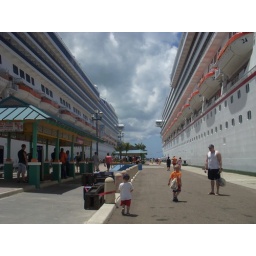
Walking back to our ship after the beach in the bahamas. It is amazing how they pull in like parking spaces!